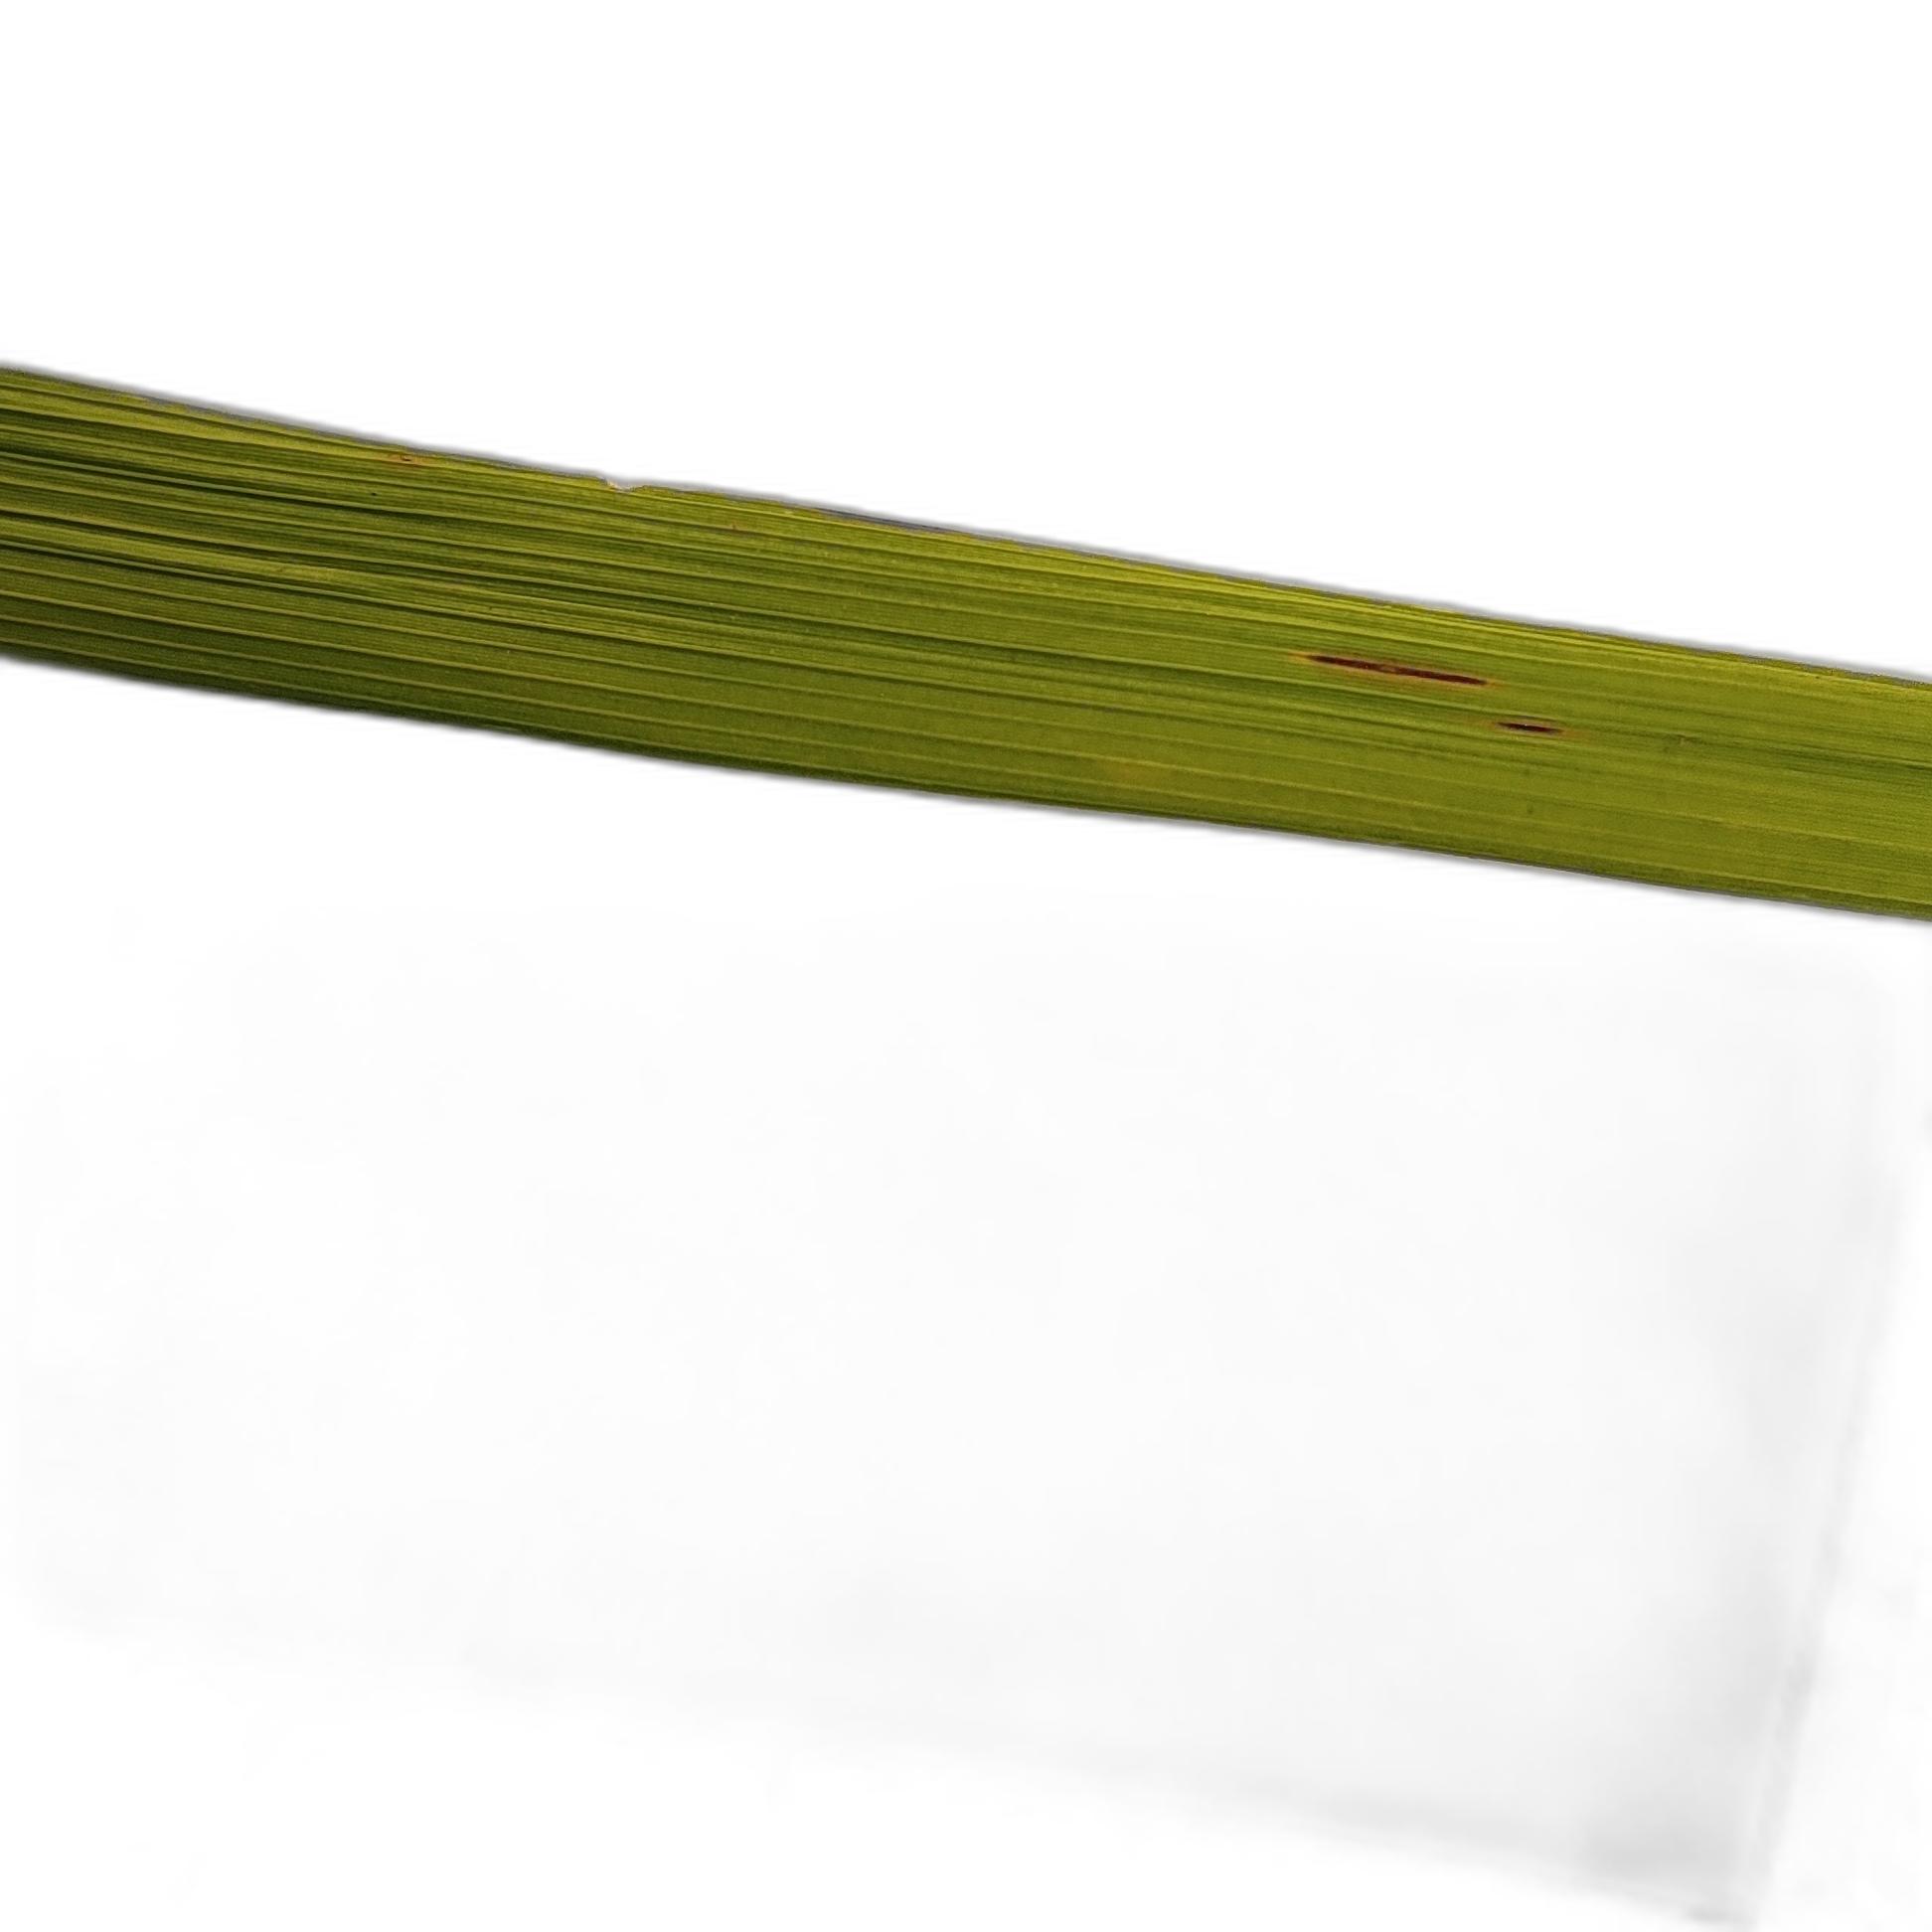
Label: Rice Blast